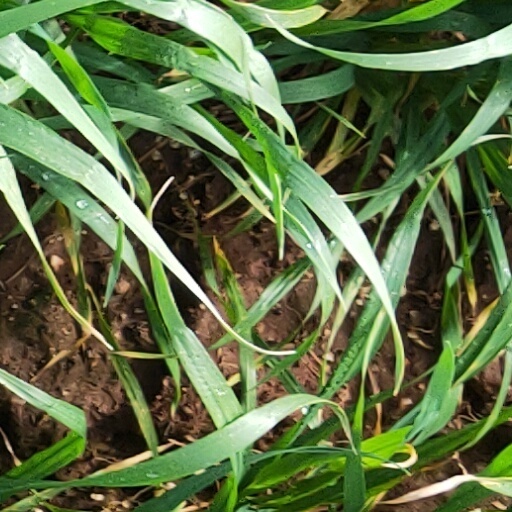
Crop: wheat